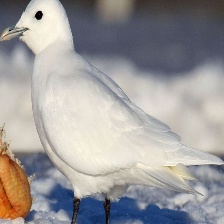
Species: IVORY GULL
Scientific name: PAGOPHILA EBURNEA